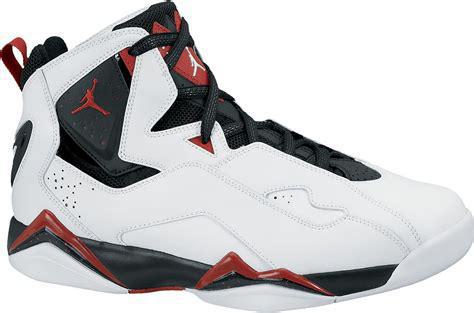
Brand: Jordan
Model: True Flight